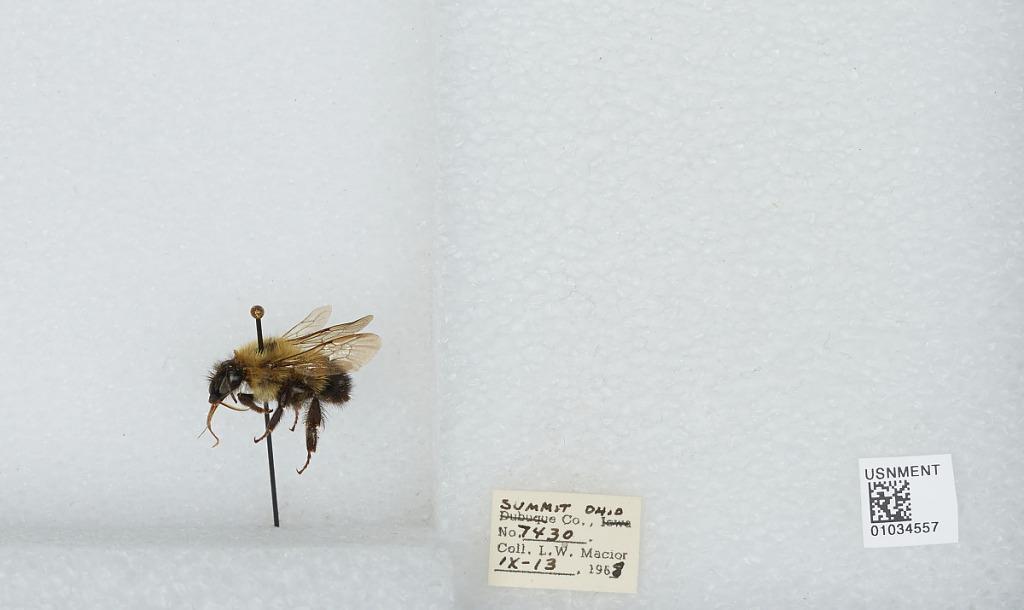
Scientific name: Bombus (Pyrobombus) vagans vagans Smith
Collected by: L. Macior
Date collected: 1968-9-13
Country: United States
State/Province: Ohio
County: Summit
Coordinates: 41.0917, -81.5594